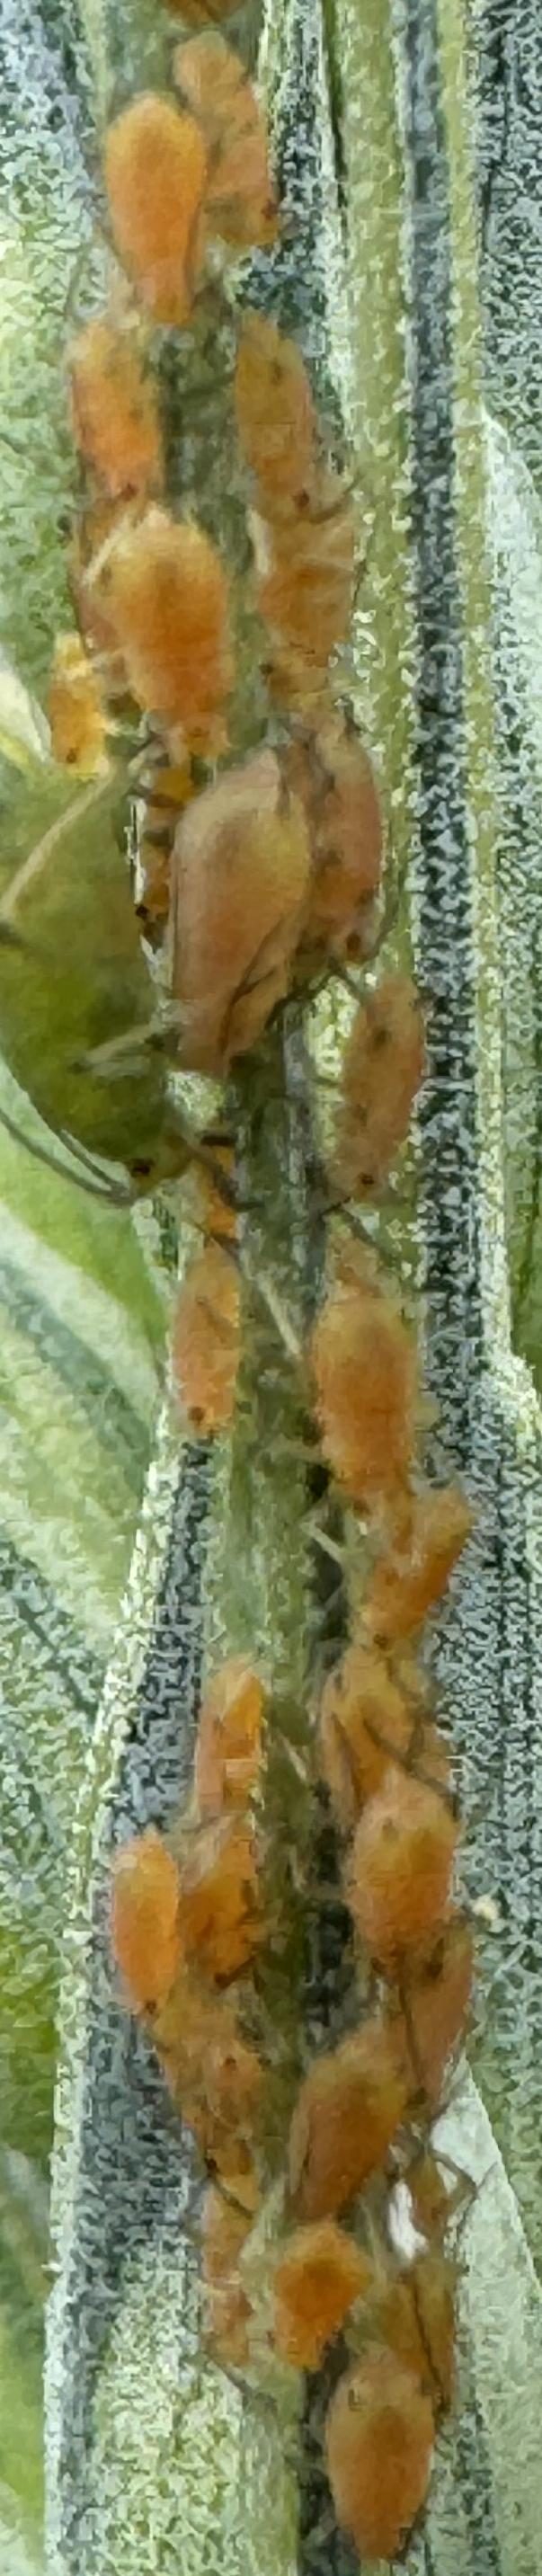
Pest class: english_grain_aphid